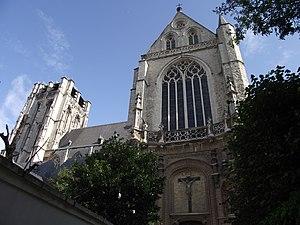
Anvers, Eglise Saint-Jacques, XV-XVI siècleItaliano: Anversa, Chiesa di San Giacomo, XV-XVI secolo This is a photo of onroerend erfgoed number 6155